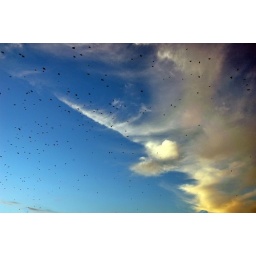
birds in the sky